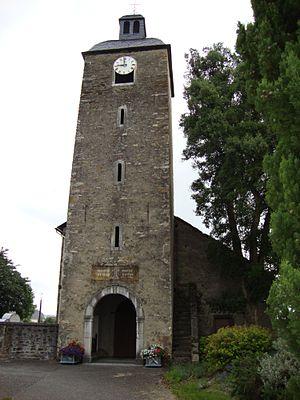
Saint-Goin est une commune française située dans le département des Pyrénées-Atlantiques, en région Nouvelle-Aquitaine.